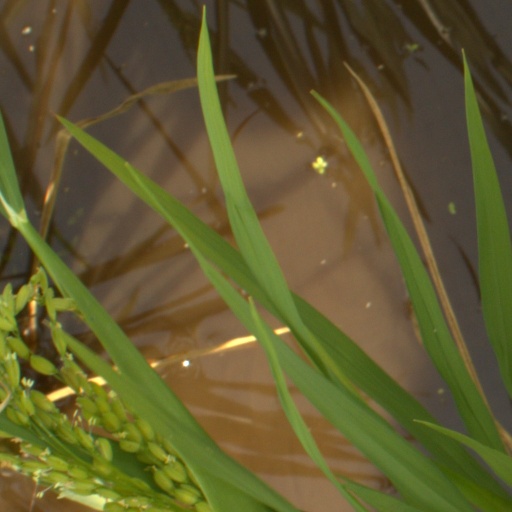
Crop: rice